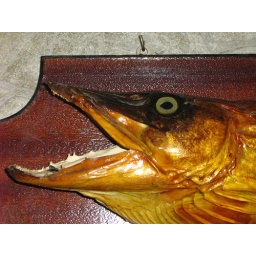
When I was younger, my friends and I used to dress this fish up in scarves and hats.